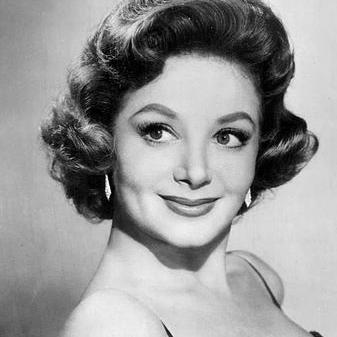
Age: 34